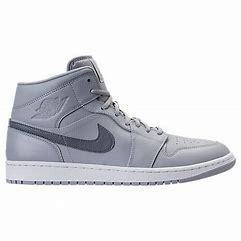
Brand: Jordan
Model: Air 1 Mid Retro Basketball